Describe the emotion expressed in this image:  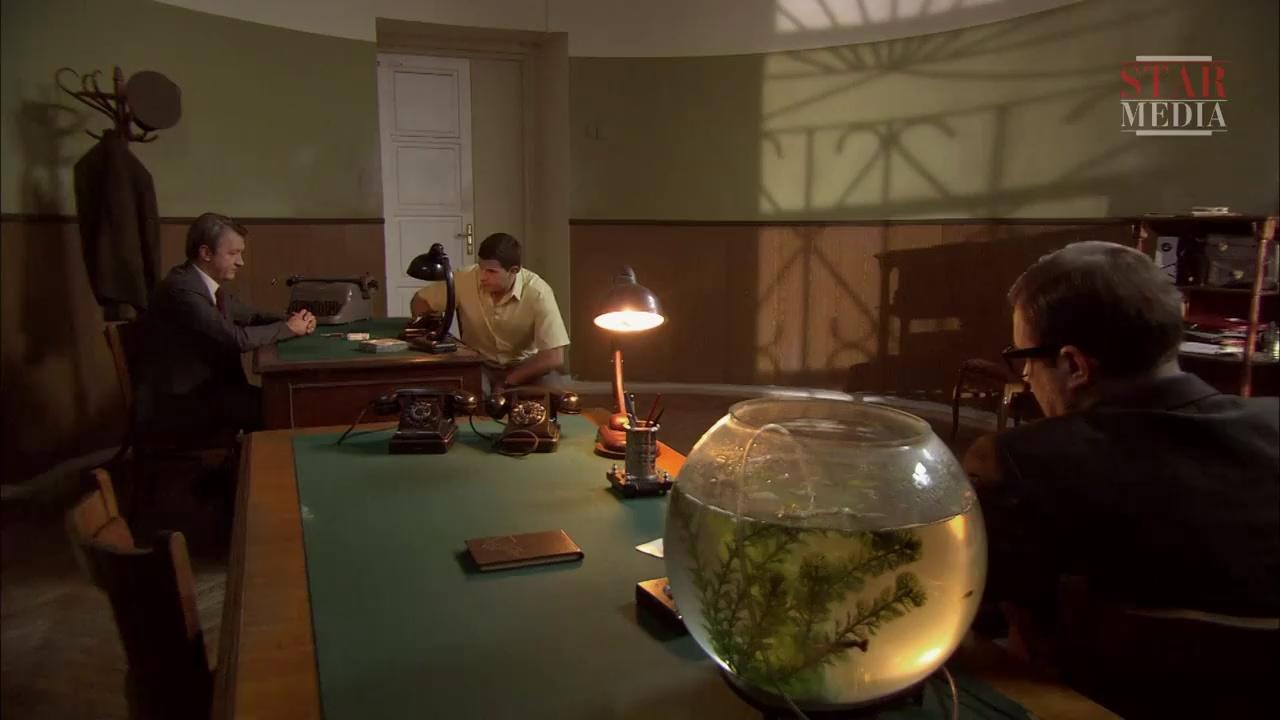
This person displays Fear, valence and arousal with low intensity.